Bisti/De-Na-Zin Wilderness

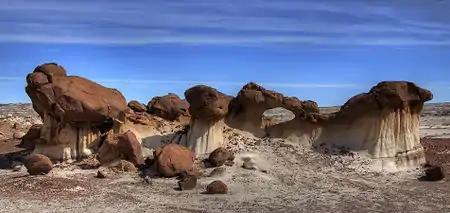
Bisti Badlands

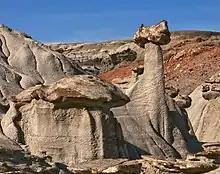
Sphinx(?) in Bisti Badlands

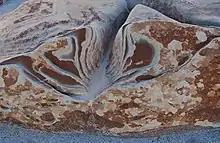
Bisti Abstract

The Bisti/De-Na-Zin Wilderness is a wilderness area located in San Juan County in the U.S. state of New Mexico. Established in 1984, the Wilderness is a desolate area of steeply eroded badlands managed by the Bureau of Land Management, except three parcels of private Navajo land within its boundaries. The John D. Dingell, Jr. Conservation, Management, and Recreation Act, signed March 12, 2019, expanded the Bisti/De-Na-Zin Wilderness by approximately 2,250 acres.